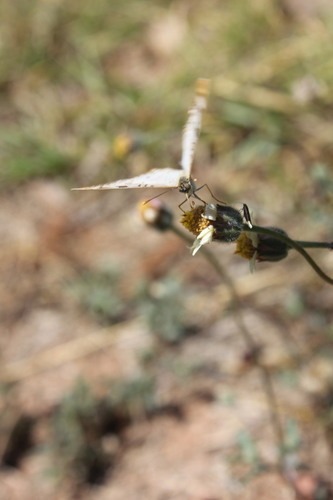
Scientific name: Anartia jatrophae
Common name: White peacock
Family: Nymphalidae
Order: Lepidoptera
Pollinator type: Primary pollinator
Habitat: Gardens, parks, and open areas
Geographic range: Southern United States to Argentina
Conservation status: Least Concern